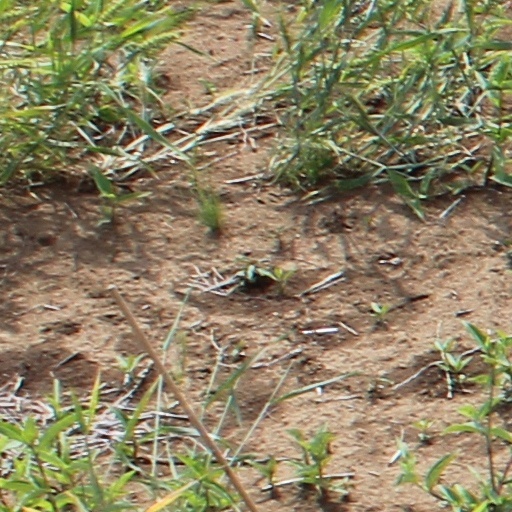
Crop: wheat